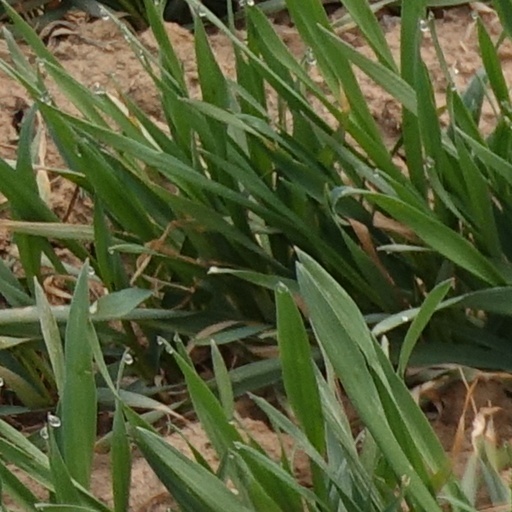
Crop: wheat